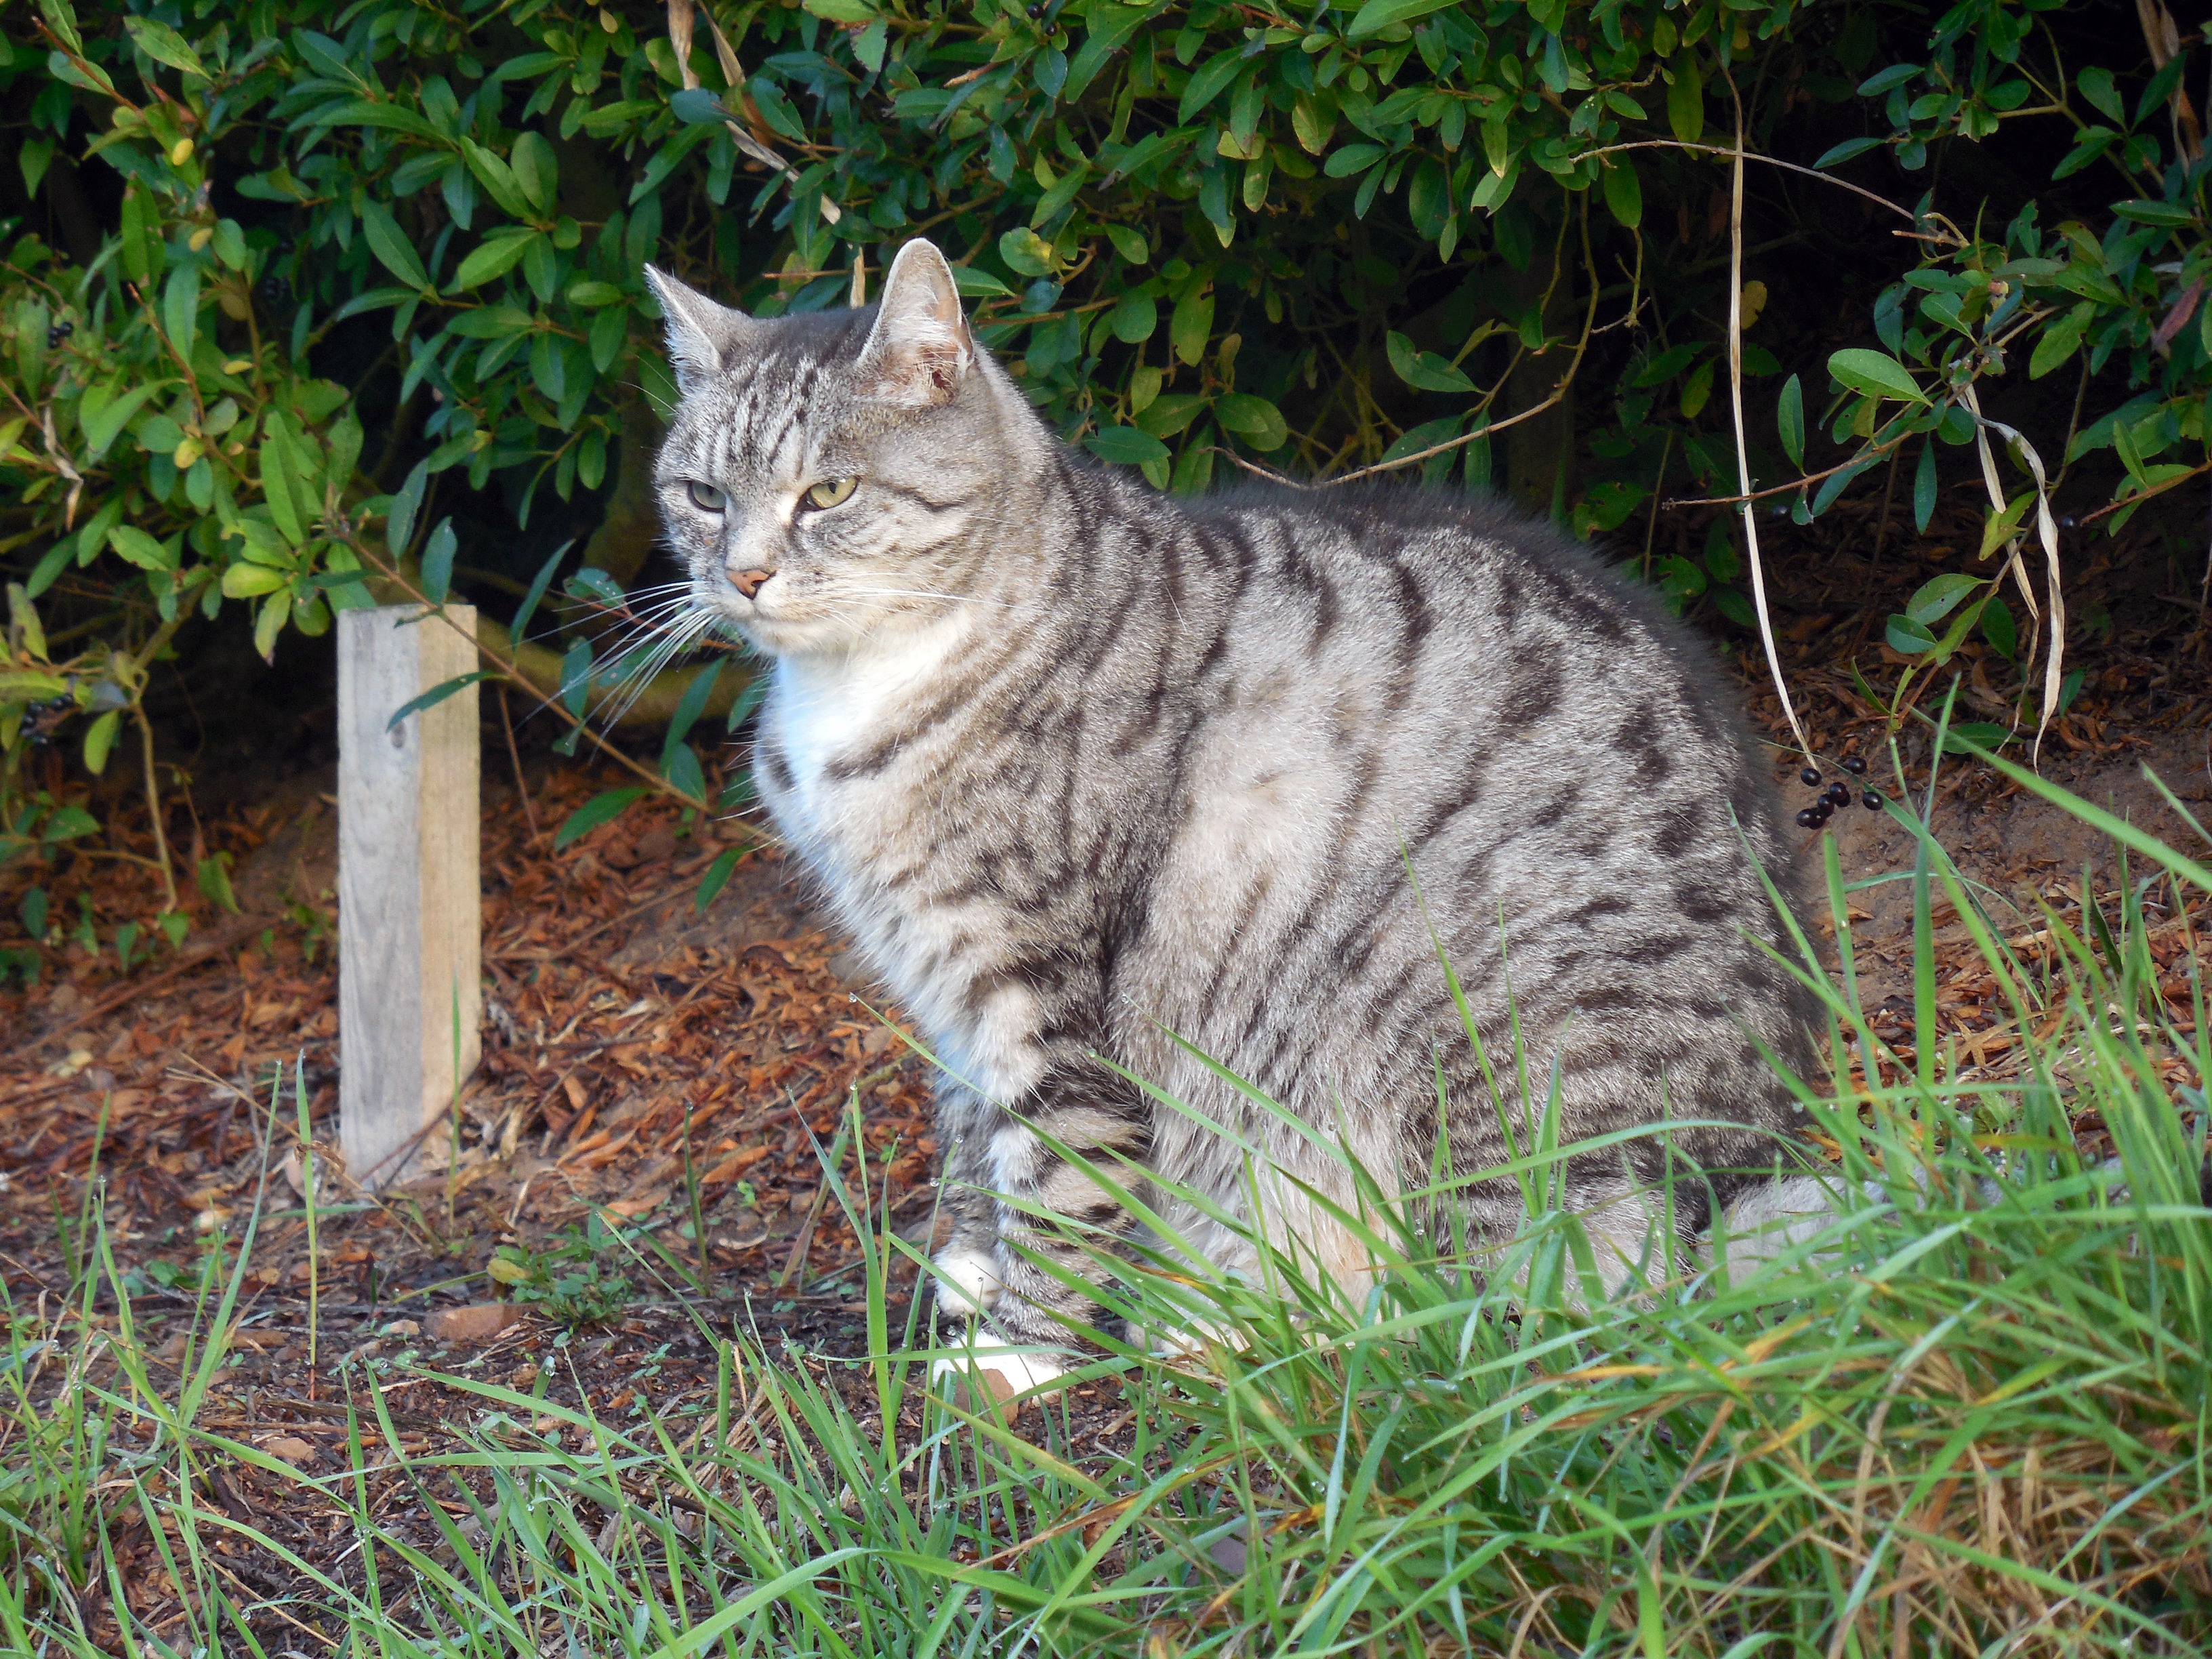
grass, view, pet, cat, mammal, fauna, whiskers, savannah, adidas, vertebrate, mieze, lynx, domestic cat, bobcat, tabby cat, bengal, european shorthair, wild cat, small to medium sized cats, cat like mammal, domestic short haired cat, pixie bob, rusty spotted cat